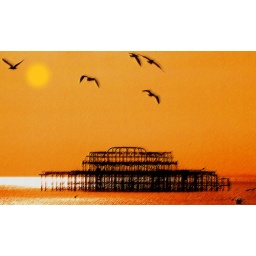
When I went to take this picture the seagulls were flying over the beach.Notice the row boat in the corner.